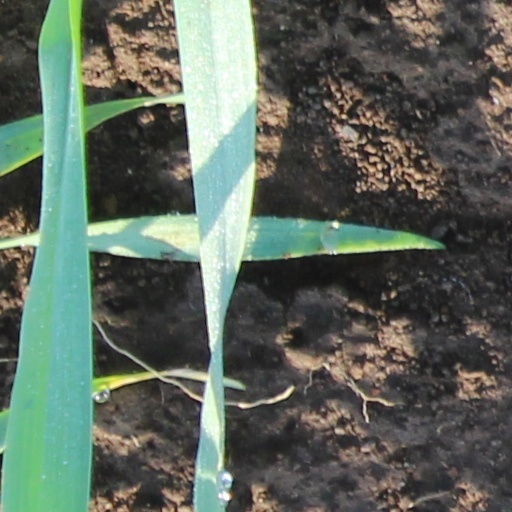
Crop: wheat